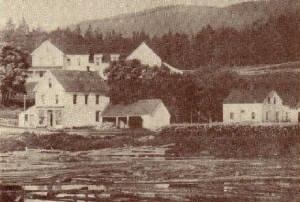
Le village de Point Wolfe vers la fin de l'exploitation forestière, vers 1915
Point Wolfe était un village canadien situé dans le territoire de la paroisse d'Alma, dans le comté d'Albert, au sud-est du Nouveau-Brunswick.
Le parc national de Fundy est un parc national situé sur la rive nord de la baie de Fundy de la province du Nouveau-Brunswick au Canada, à environ 90 km au sud-ouest de Moncton. Ses 206 km² se partagent en deux paysages : d'une part, une côte découpée et connue pour les plus hautes marées du monde et, d'autre part, un plateau entaillé de ravins abrupts et couvert d'une forêt mixte composée d'épinette rouge, de sapin baumier, de bouleau jaune, de bouleau à papier, d'érable à sucre et d'érable rouge.